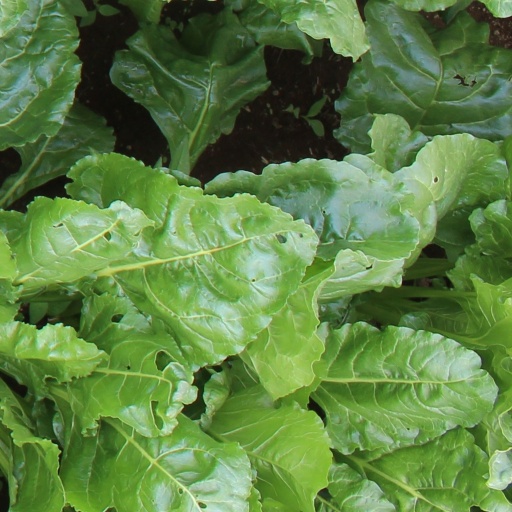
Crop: sugar beet